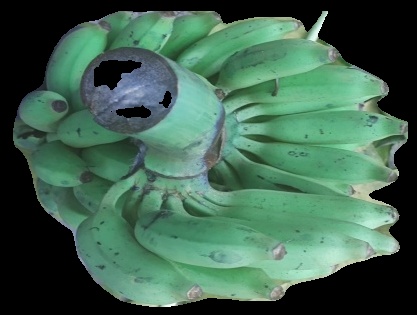
Variety: elakki-bale
Grade: grade2